Guy Luzon

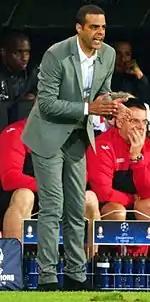
Luzon as the head coach of Standard Liège in 2014

Guy Igal Luzon (born 7 August 1975) is an Israeli football manager and former player who manages the Israel national under-21 team.